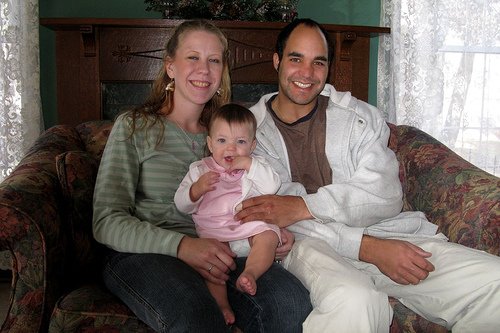
Label: not_food